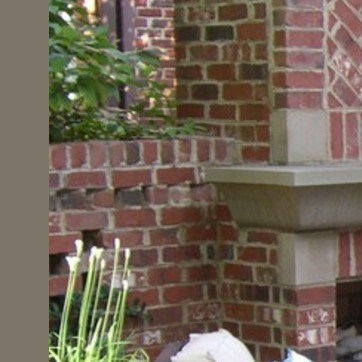
Material: brick